Exhibition Place

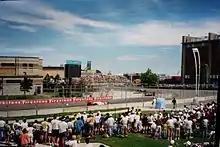
The 1997 Molson Indy at Exhibition Place. The annual IndyCar race was first organized at the site in 1986.

In 1986, the streets were turned into a high-speed open-wheel car racing circuit for the first time. The race, known today as the Honda Indy Toronto, has taken place annually since, and is part of the IndyCar Series. The streets of Exhibition Place are closed off to regular traffic and a closed circuit is made through the grounds and along Lake Shore Boulevard. The race meant the end of the landmark Bulova/Shell Oil observation tower.